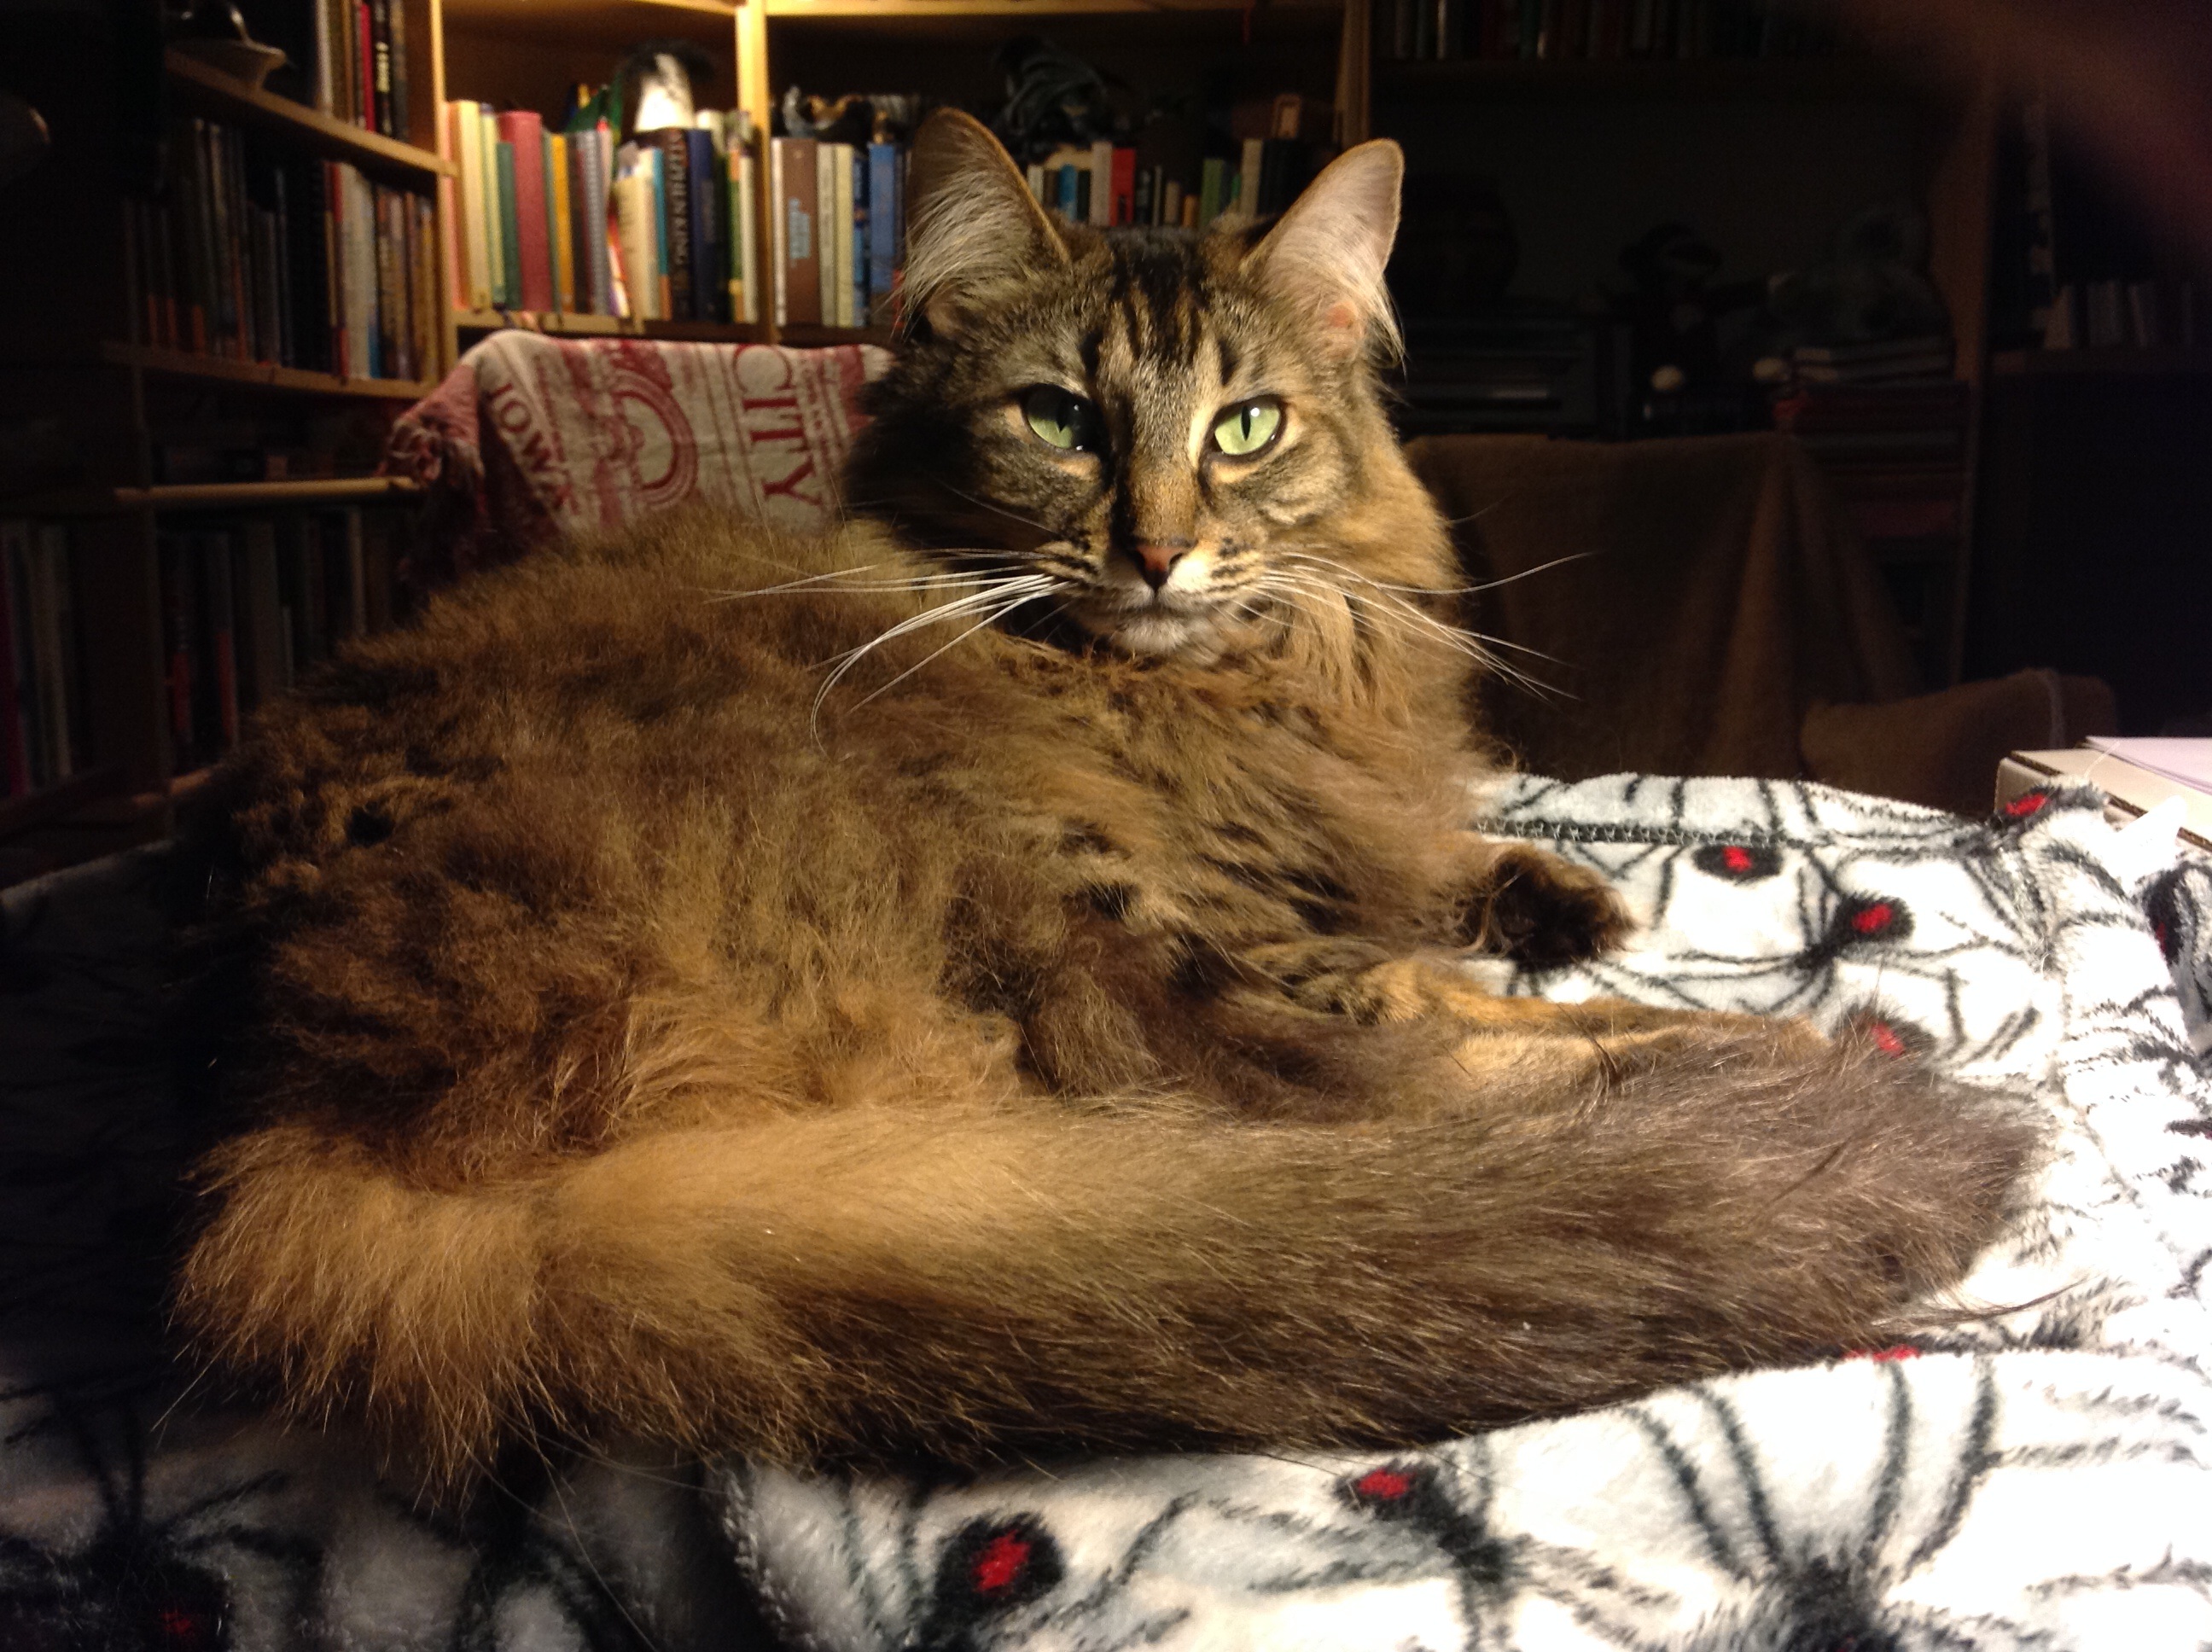
fur, cat, mammal, laying, whiskers, library, vertebrate, small to medium sized cats, cat like mammal